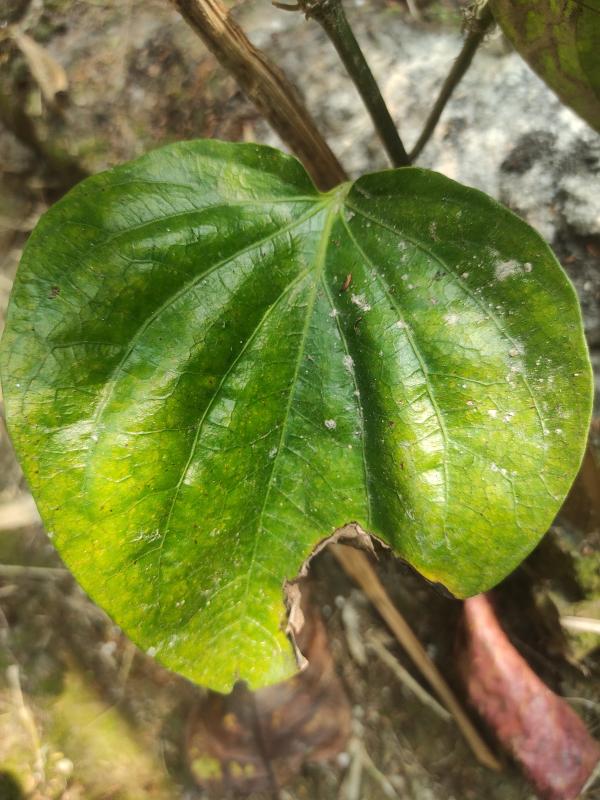
Label: Fungal_Brown_Spot_Disease